Lactarius quietus

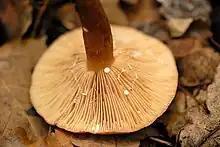
"L. quietus" gills and milk

"Lactarius quietus" typically has a convex cap of across, which later flattens or develops a small depression in the centre. In colour, the cap is a dull reddish brown with a tint of cinnamon, sometimes with darker concentric bands or spots. This zoning is one of the most distinctive features of the species. The cap is dry and matt, and not sticky when moist. It features a thick layer of firm, whitish-buff flesh. The stem measures from in height, and is typically thick. It is cylindrical in shape, but is sometimes furrowed lengthways, and it lacks a ring. It is concolorous with the cap, or a little darker, and is sometimes hollow. The brownish-white gills are slightly decurrent, and change colour with age to a pale reddish brown with mauve hints. The milk is white or cream in colour. The mushroom has a distinctive, strong oily smell, which has also been likened to bedbugs and wet laundry. The spores are oval, with plentiful warts joined by numerous ridges, forming a well-developed network. The spores typically measure 7.5 to 9 by 6.5 to 7.5 μm, and leave a cream print.